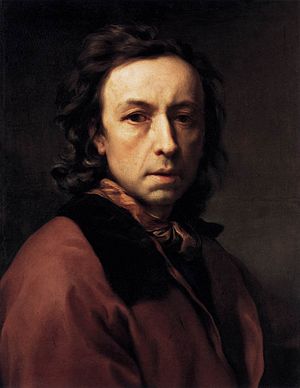
Anton Rafael Mengs
Selvportræt ca. 1778
Anton Rafael Mengs var en tysk maler.